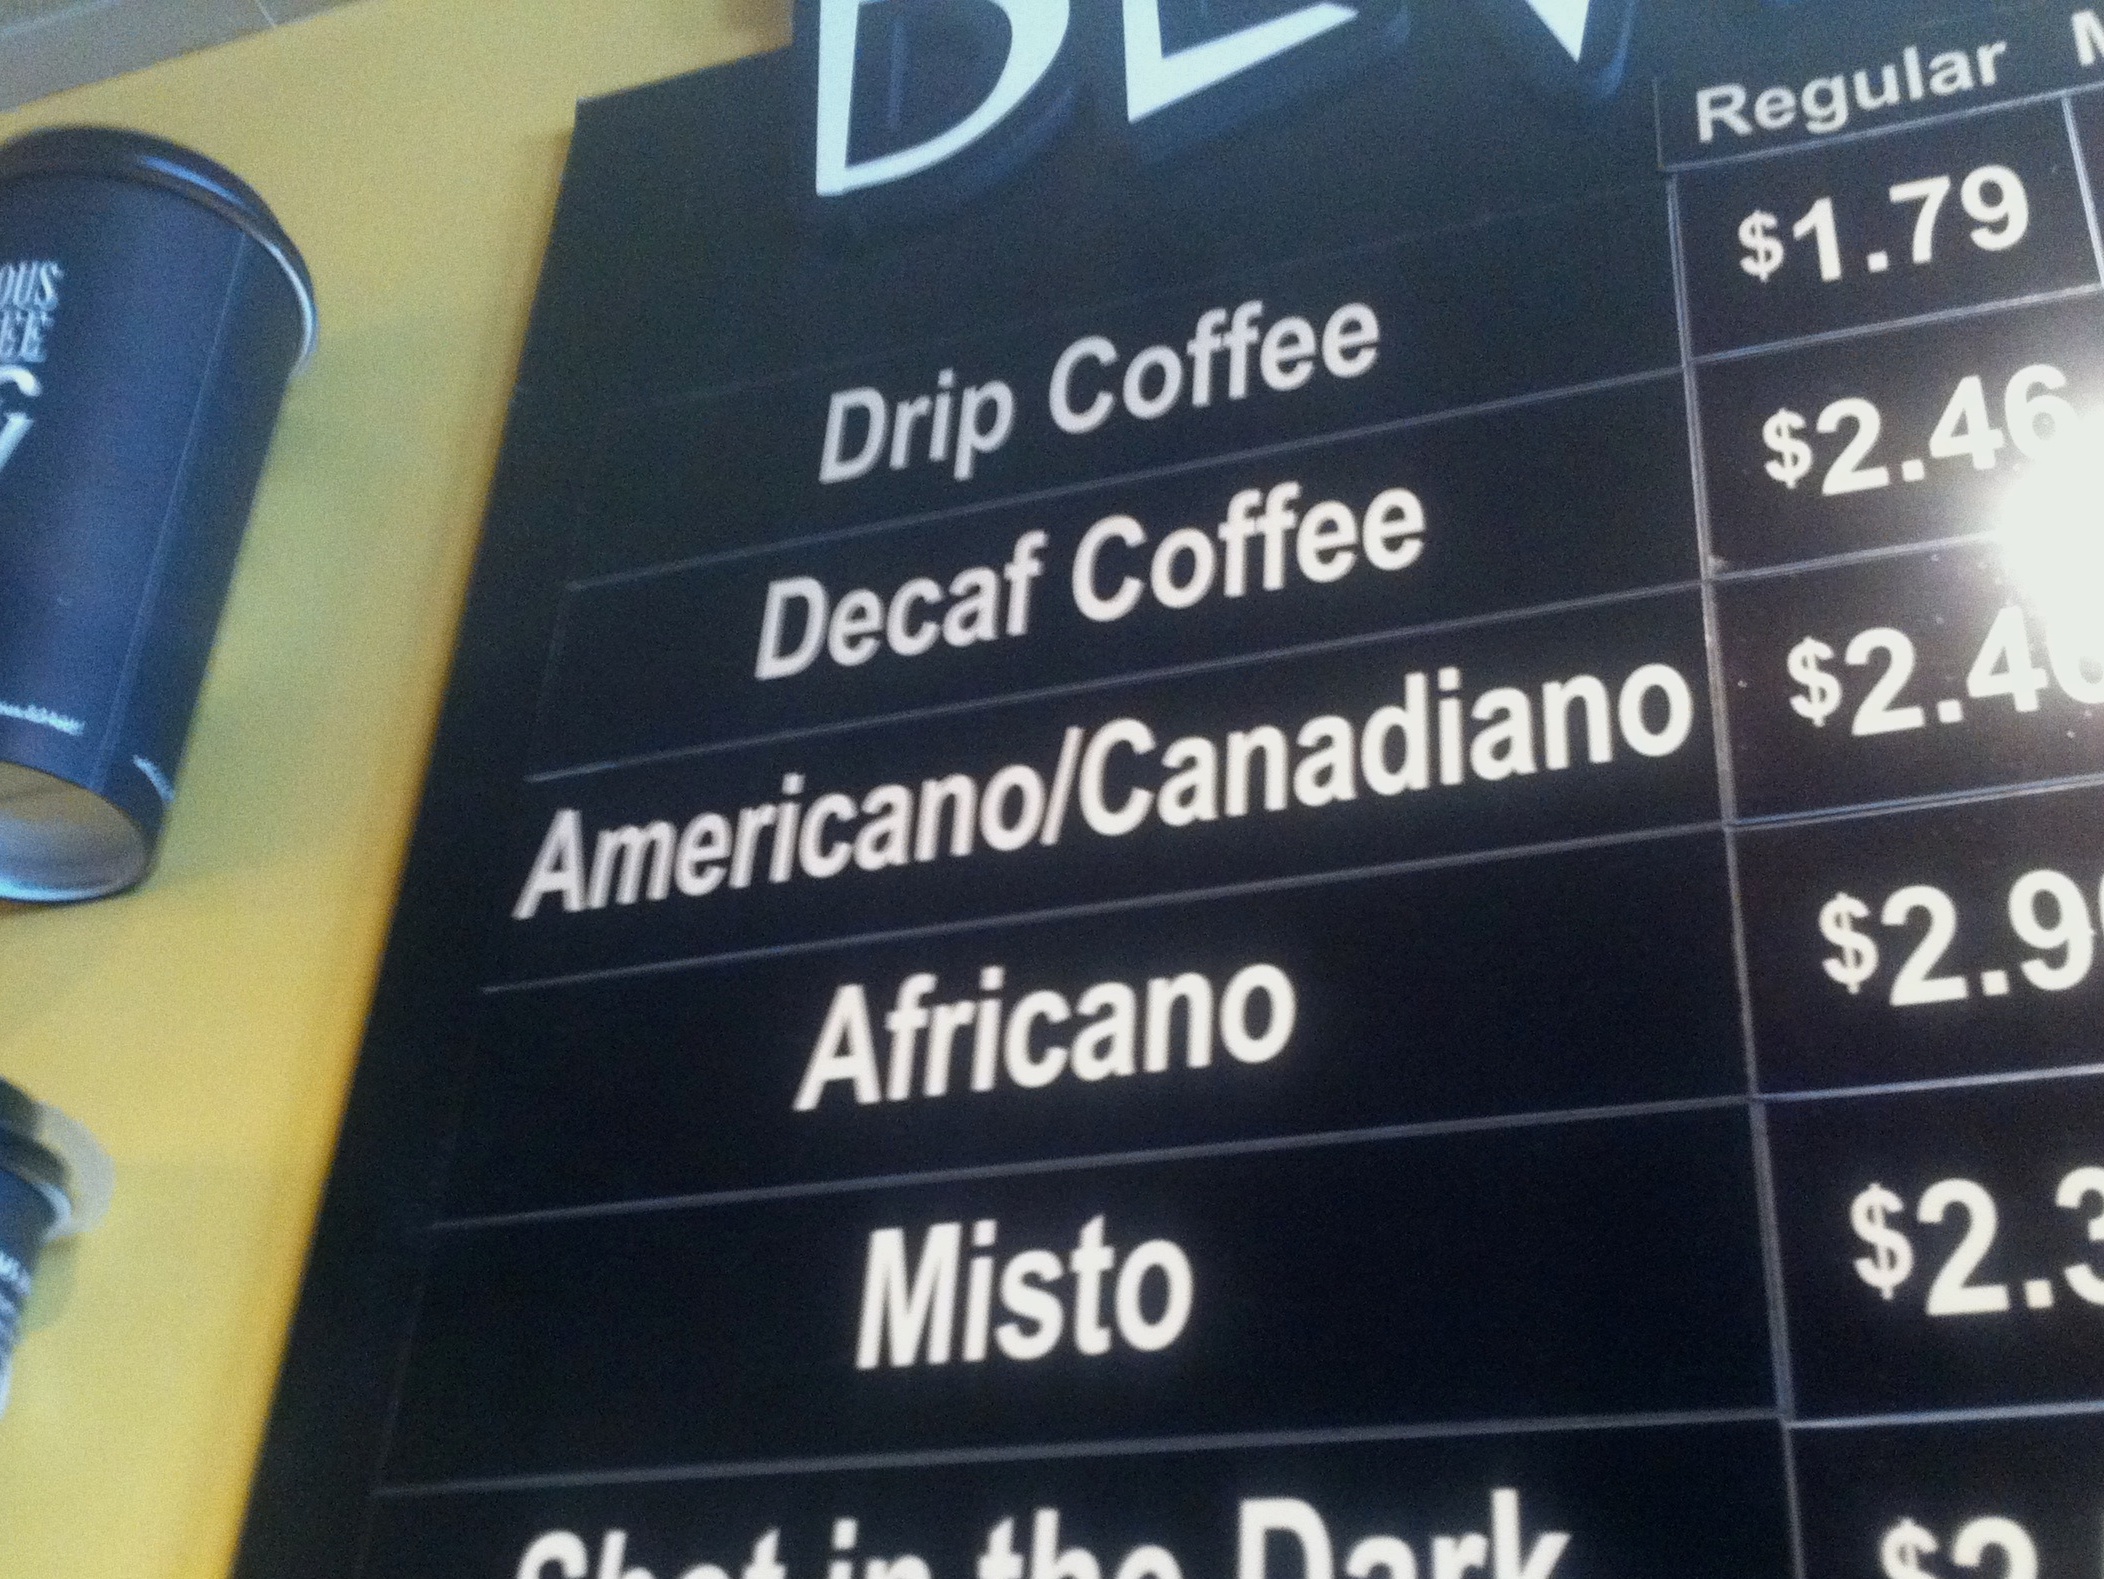
number, sign, signage, font, odyssey, scoreboard, automotive exterior, vehicle registration plate